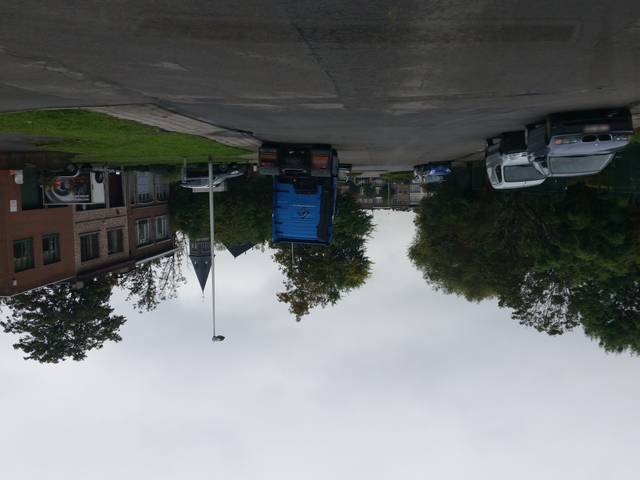
Region: Belgium
Coordinates: 50.791, 4.301